Línea P

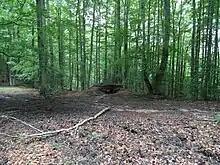

When the Third Carlist War ended in 1876, the Spanish military authorities came with an ambitious plan to defend the French border in the central and western Pyrenees. Around Irun, a group of defensive forts was proposed and the construction of the (Entrenched camp at Oiartzun) started. Six forts were planned to form the first line of defense around Irun and another two would form a second line of defense, which could be used to defend San Sebastián and the port of Pasajes. Economic problems and military obsolescence led to the cancellation of the project. Only the forts of San Marcos (1888), / (1890) and Guadalupe (1900) on the Jaizkibel mountain range were finally built.